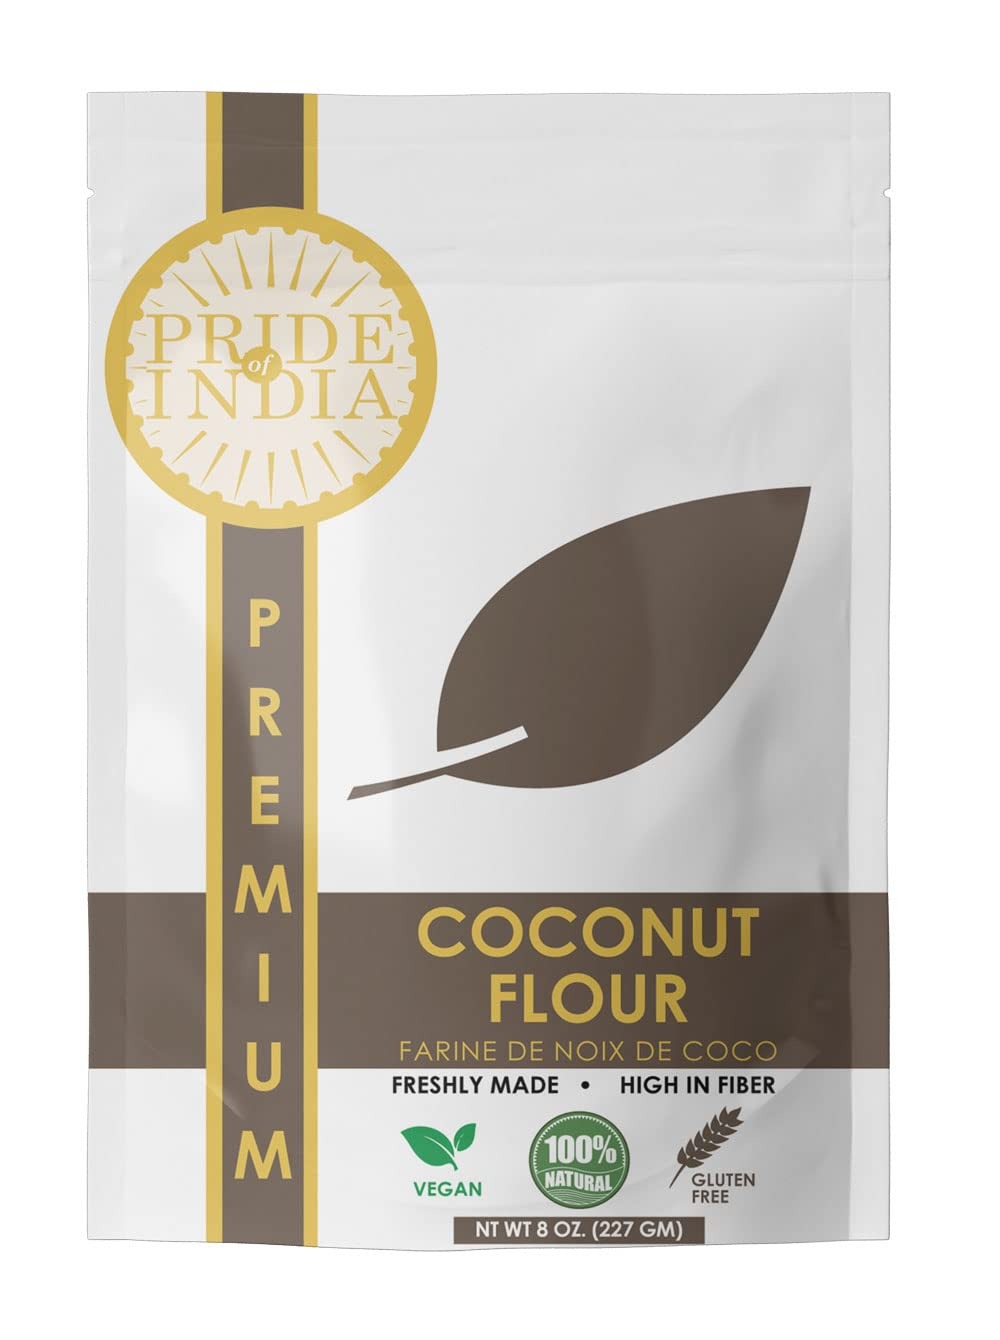
Item Name: Coconut Flour by Pride of India – Gluten-Free Substitute for All-Purpose Flour – Ideal for Keto & Paleo Baking – Vegan & Rich in Fiber – Available in 8 oz. Resealable Pouch for Freshness
Product Description: Enjoy delicious and gluten-free bakes at home with a mildly sweet and nutty flavor from our Pride of India Coconut Flour. This versatile flour complements a lot of your favorite recipes starting from cookies and cakes to bread and muffins. Our Coconut Flour is made with fresh and flavorful coconuts that are an excellent source of fiber and are naturally gluten-free. Now, indulge worry-free in keto bakes with our all-purpose flour substitute that is also low in sodium and carbs. Add this versatile flour to savory dishes like fritters and fries to healthy smoothies for that post-workout energy.
Value: 8.0
Unit: Ounce

Price: 10.99